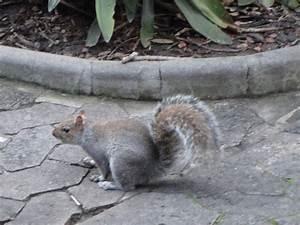
squirrel